Zino Davidoff Group

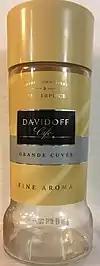
Davidoff Café bottle

The Zino Davidoff Group was founded in 1980 by Ukrainian-Jewish immigrant Zino Davidoff (born Sussele-Meier Davidoff), who lived in Switzerland.